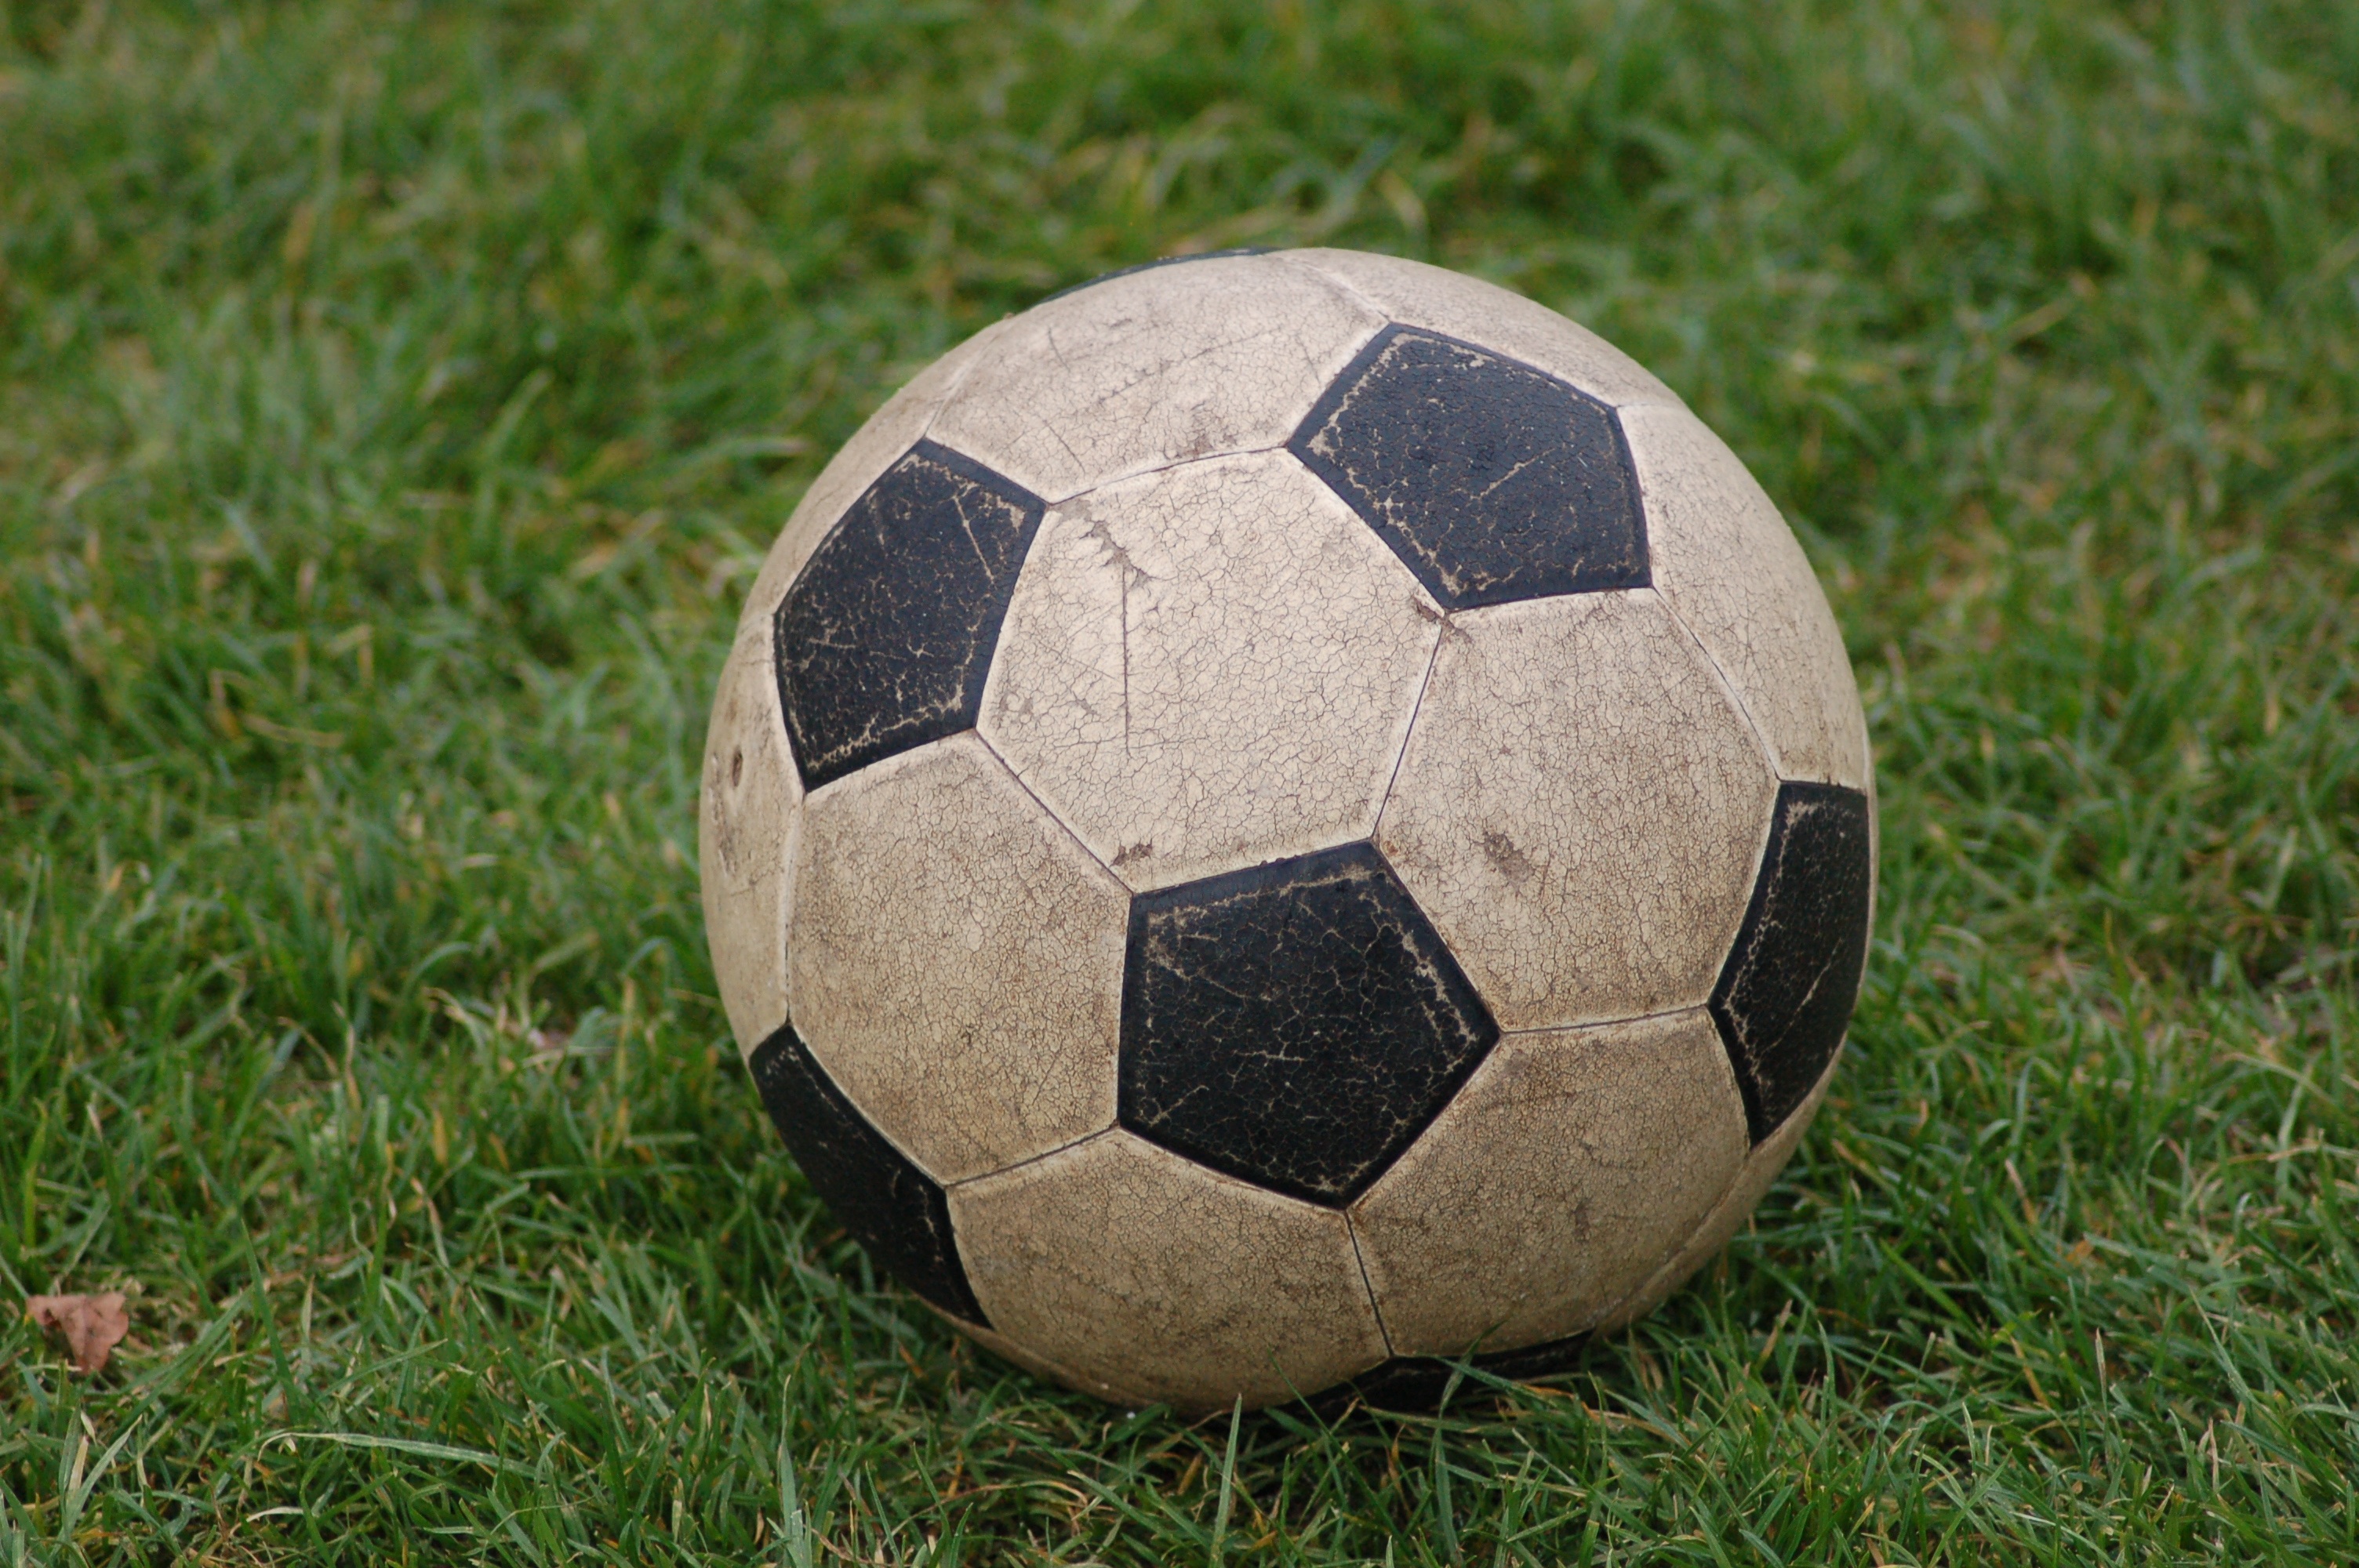
grass, wheel, soccer, football, player, black white, sports equipment, net, ball